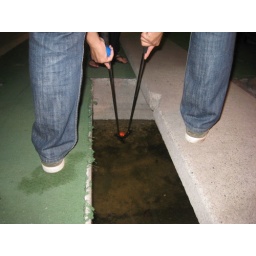
ball in stinky water